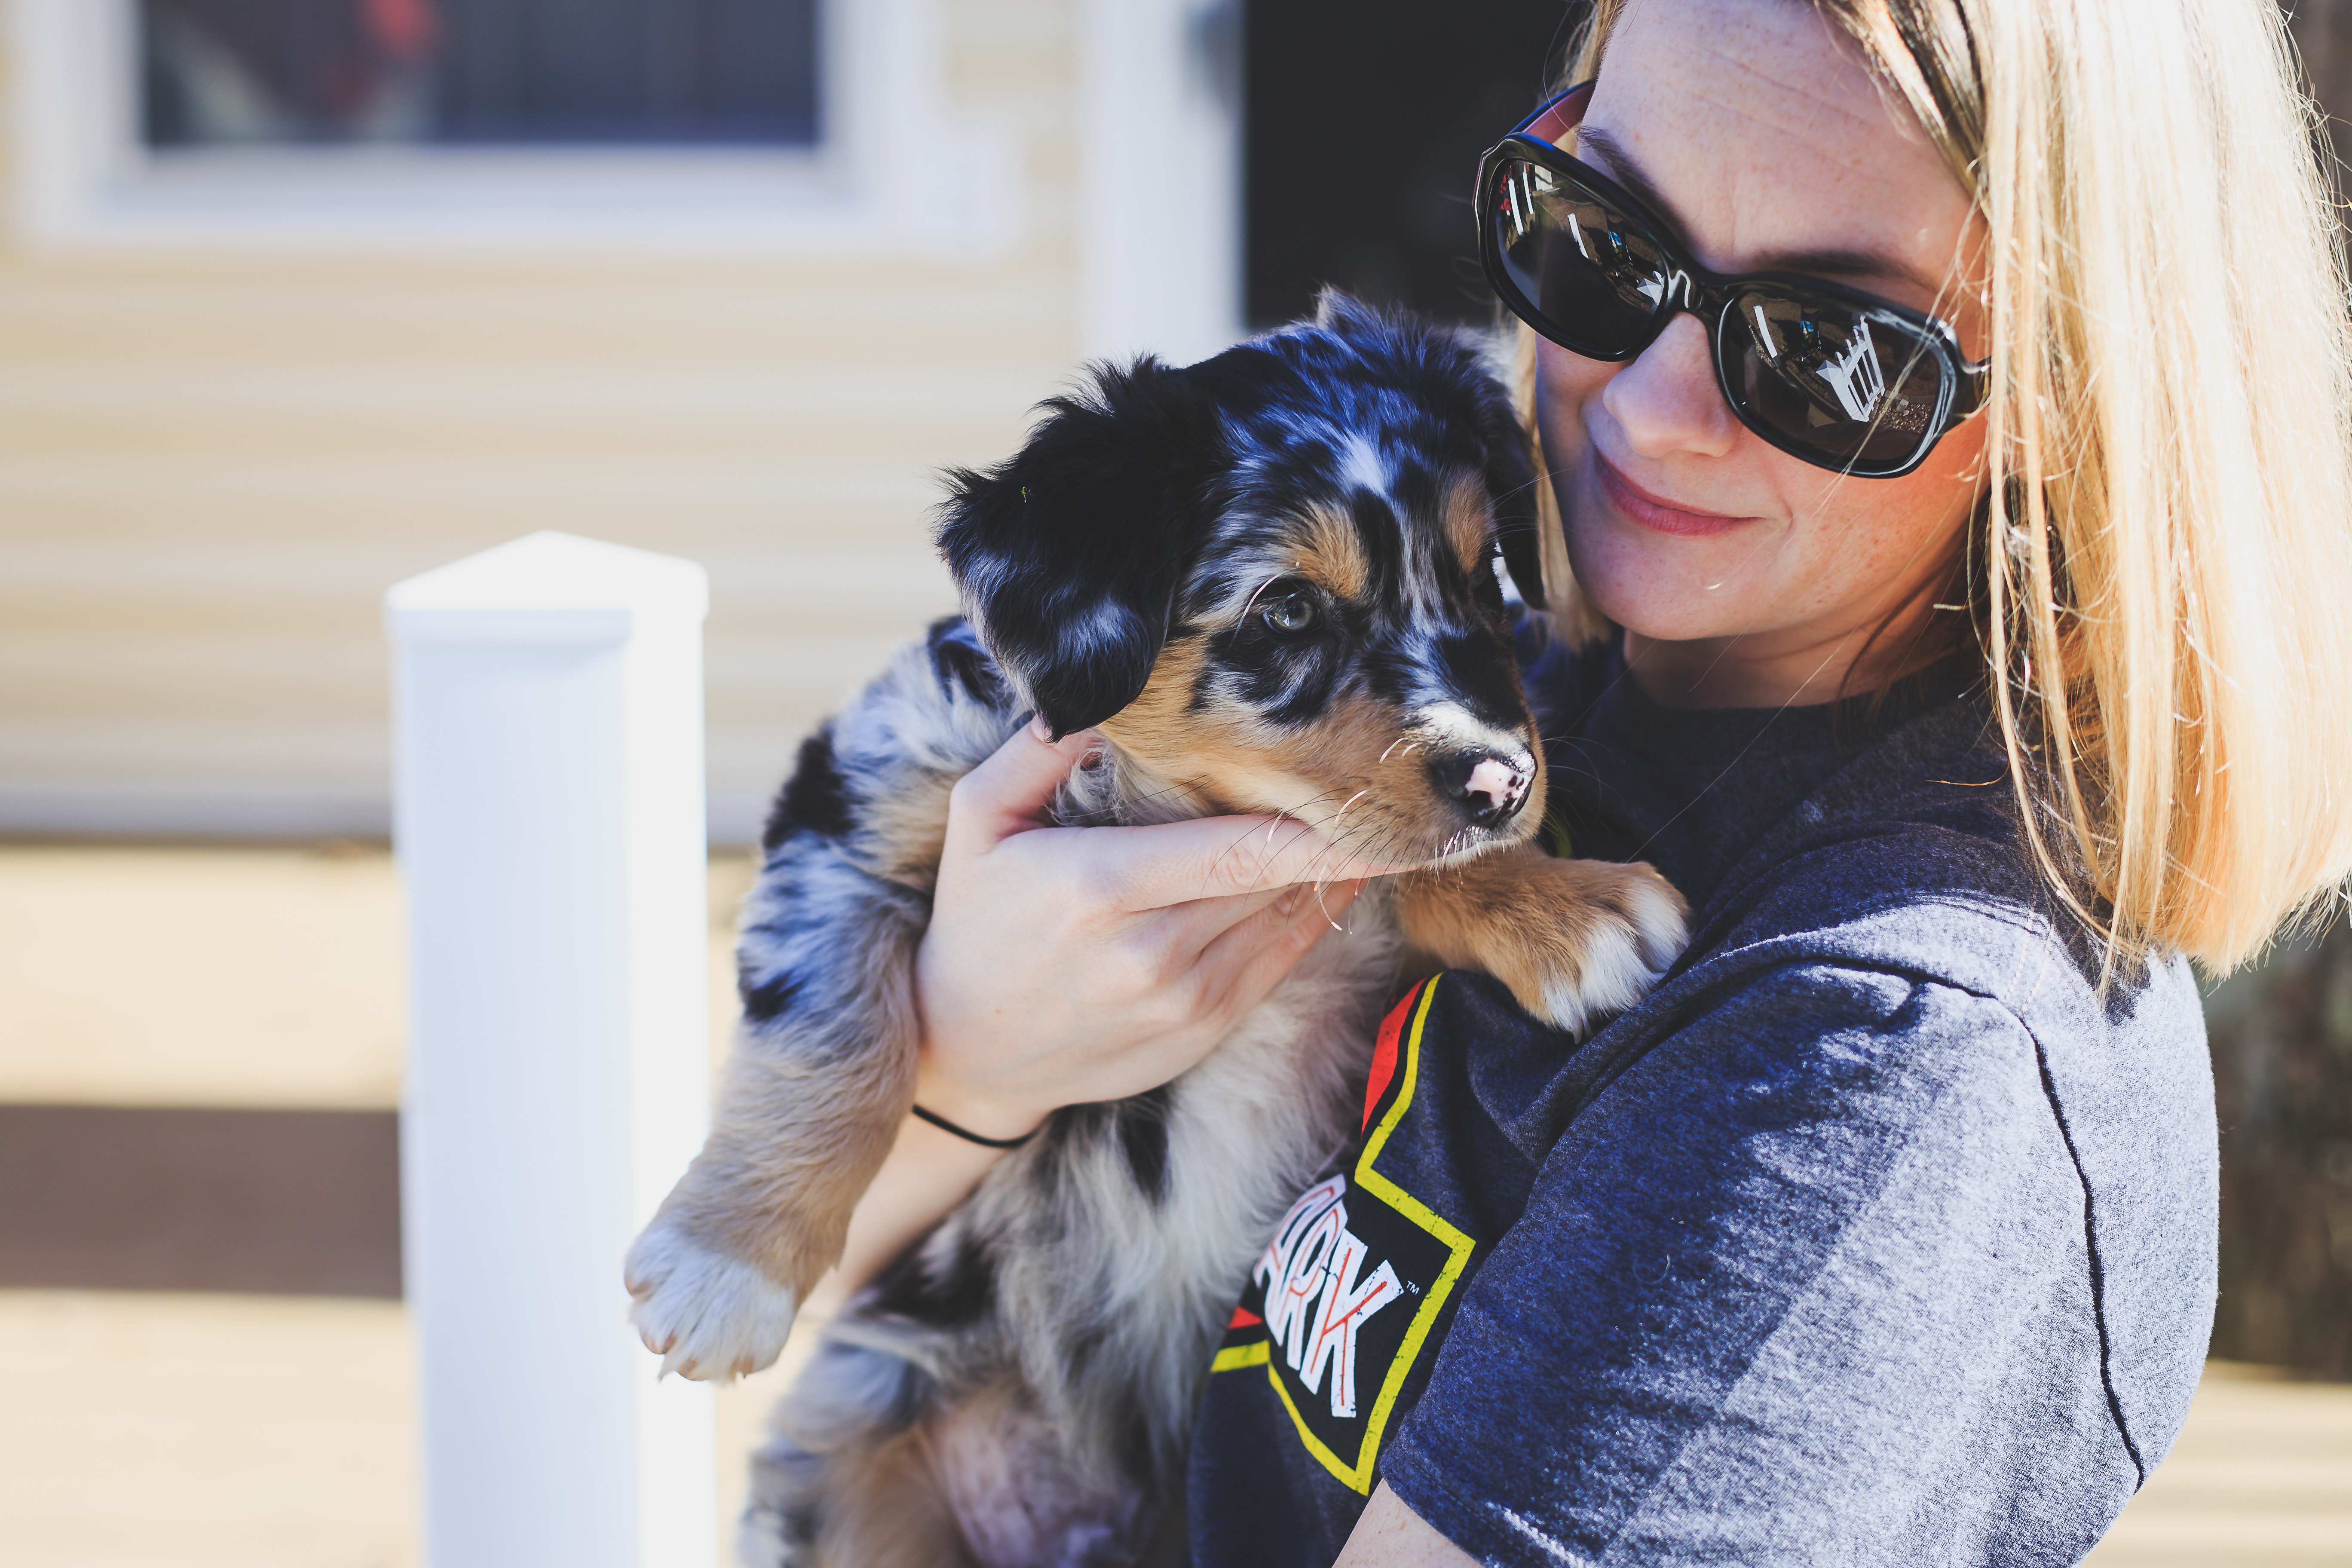
dog, vertebrate, dog breed, canidae, mammal, companion dog, carnivore, puppy, glasses, sporting group, puppy love, australian shepherd, sunglasses, working dog